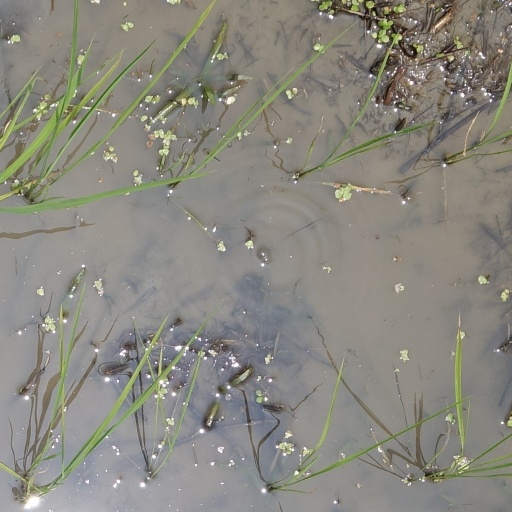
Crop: rice